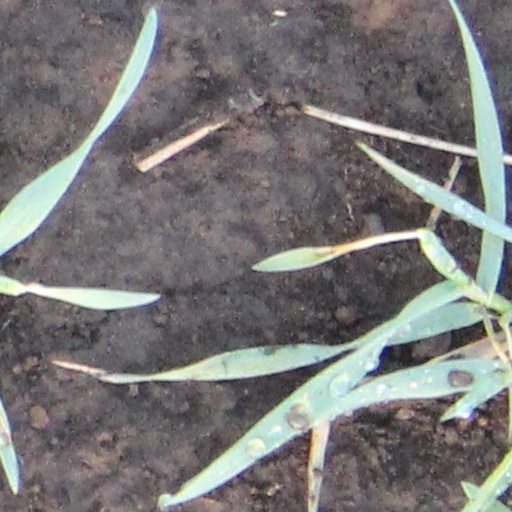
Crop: wheat